Clean IT Project

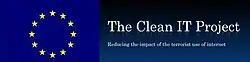
The Clean IT Project Banner

The Clean IT Project is an online project initiated by the European Union, aiming to reduce or discourage online terrorism and further illegal activities via the internet. They aim to create a document that commits the internet industry to help governments discover content that incites acts of terrorism. The main facilitators that undertook this project were the Netherlands, Germany, United Kingdom, Belgium, and Spain. There are many more supporting EU members such as Hungary, Romania, and recently, Italy, but the main countries that have started the project are the 5 listed above.